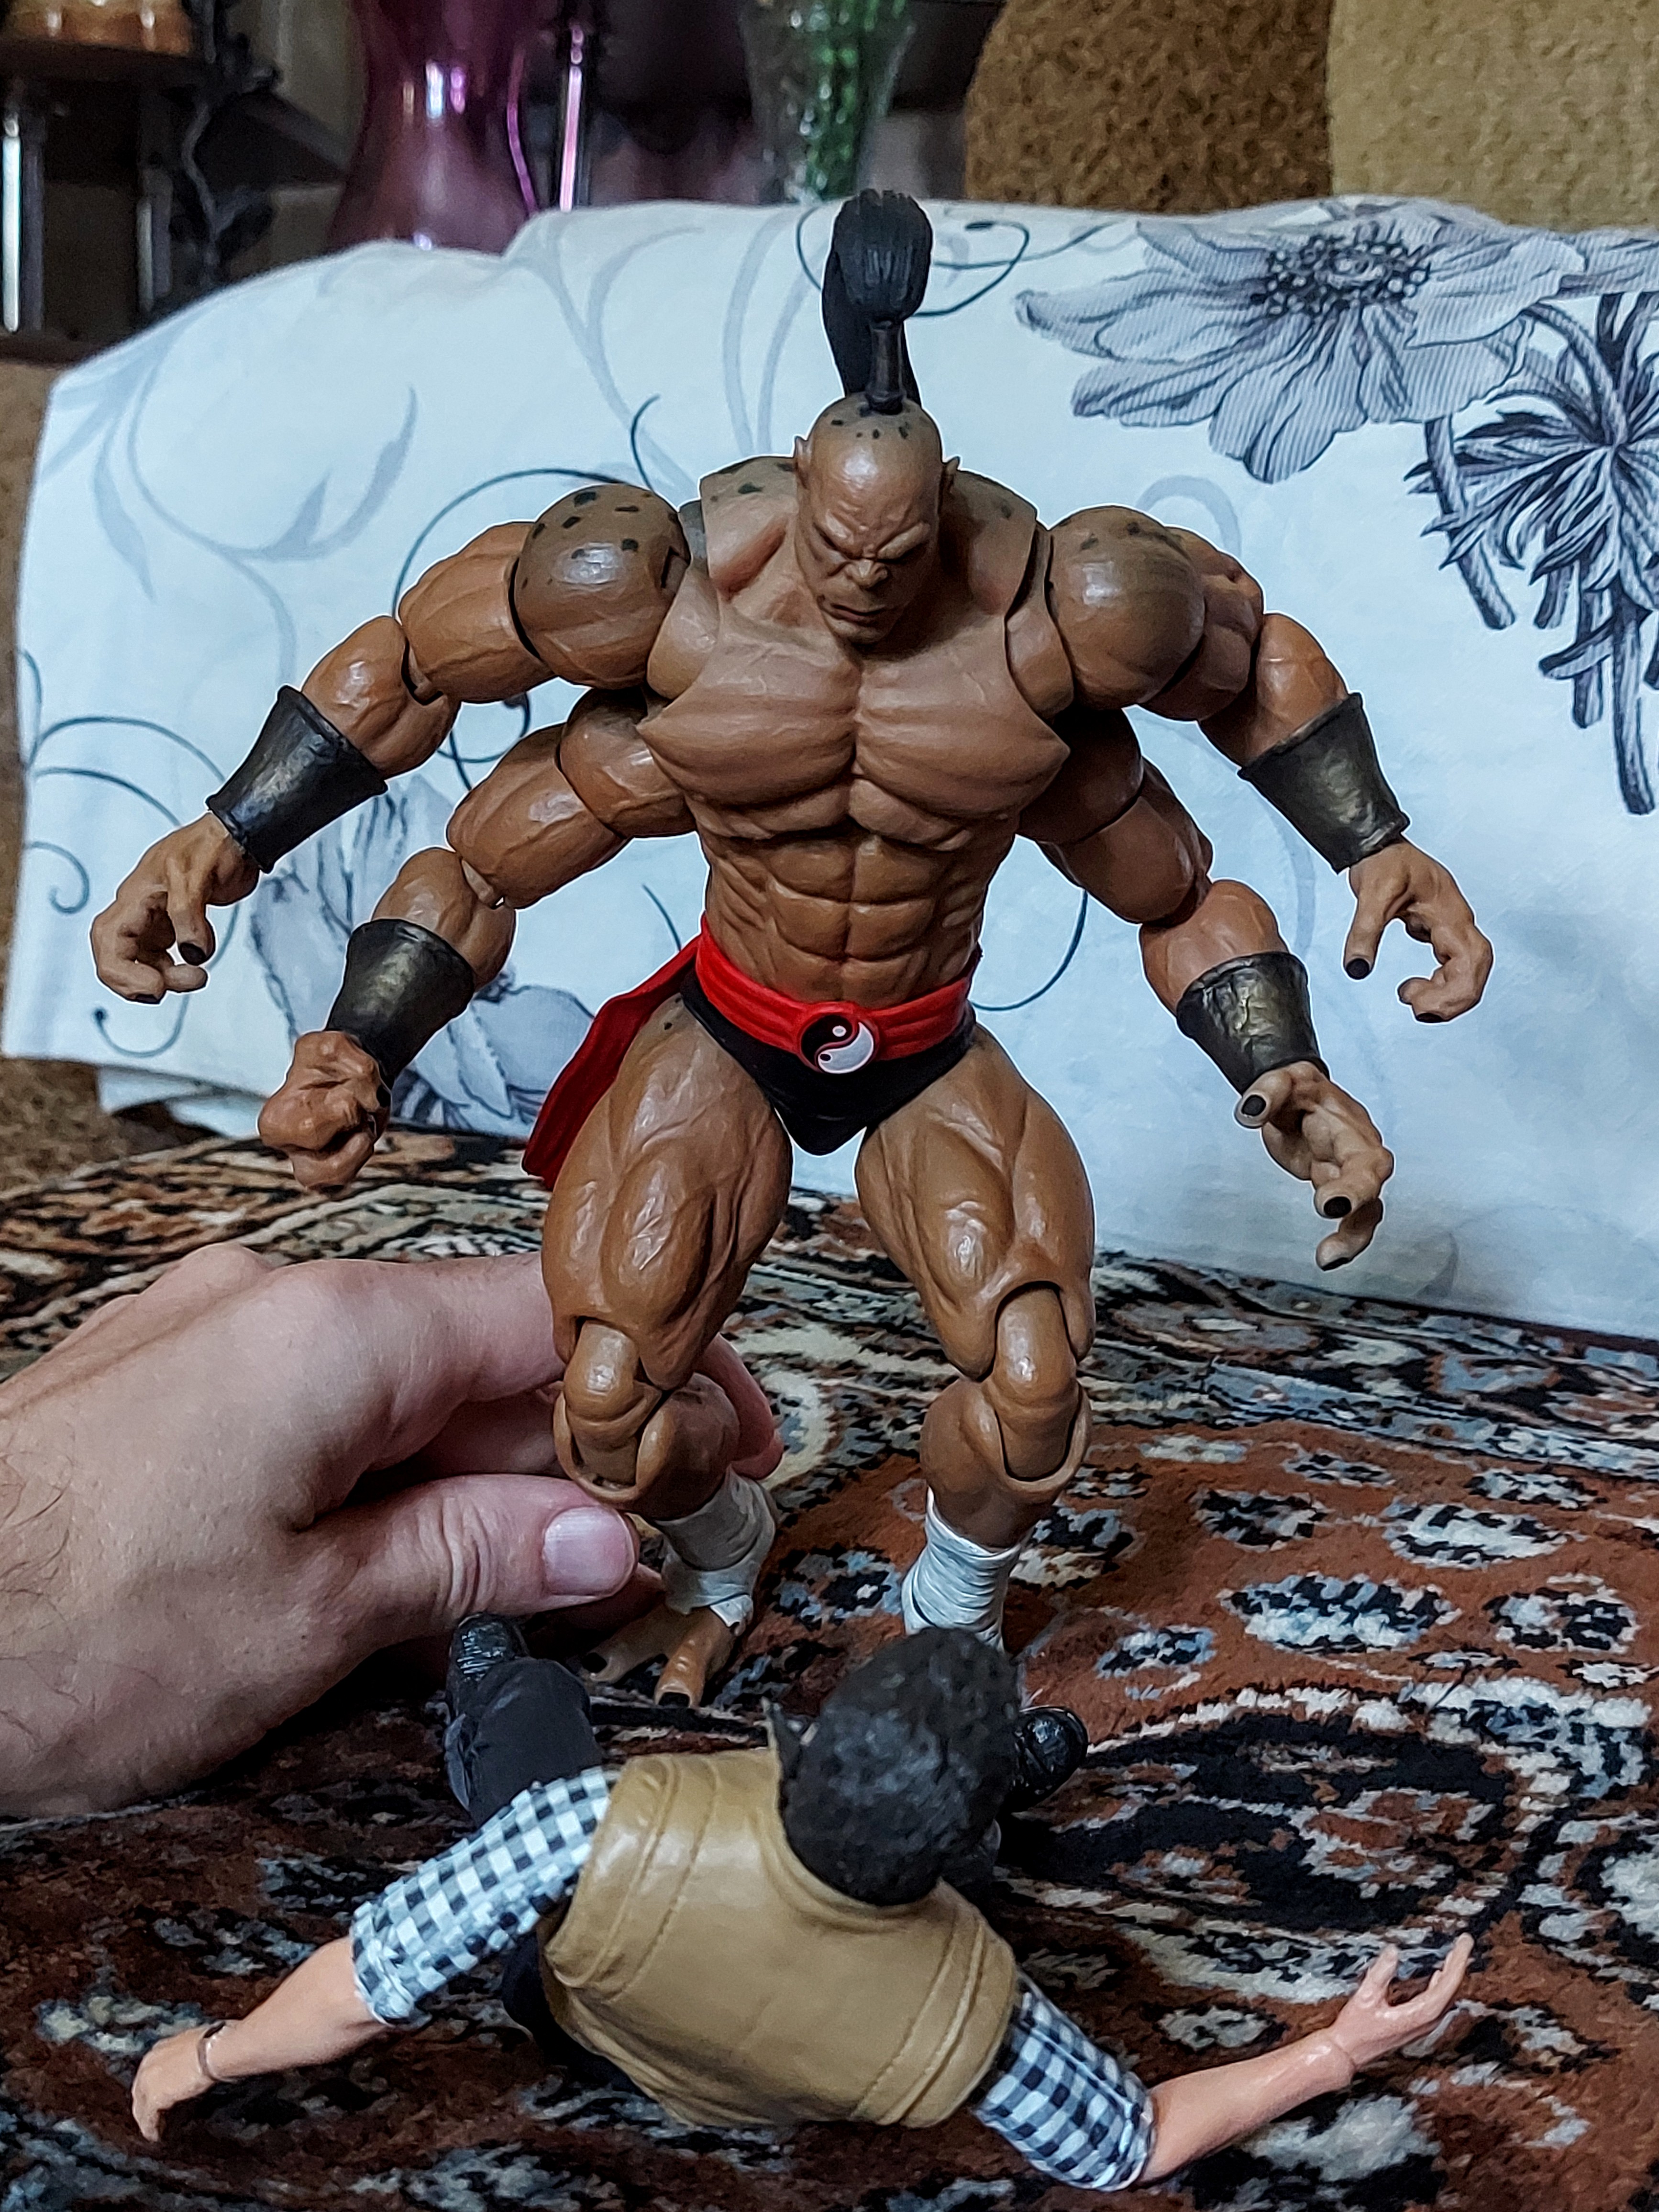
Shokan, storm, collectibles, warrior, fighter, action, figure, combat sport, shorts, chest, art, cartoon, contact sport, bodybuilder, Barechested, striking combat sports, bodybuilding, event, action figure, thigh, fictional character, metal, sports, fiction, competition event, flesh, wrestling, physical fitness, underpants, illustration, wrestler, abdomen, briefs, costume, visual arts